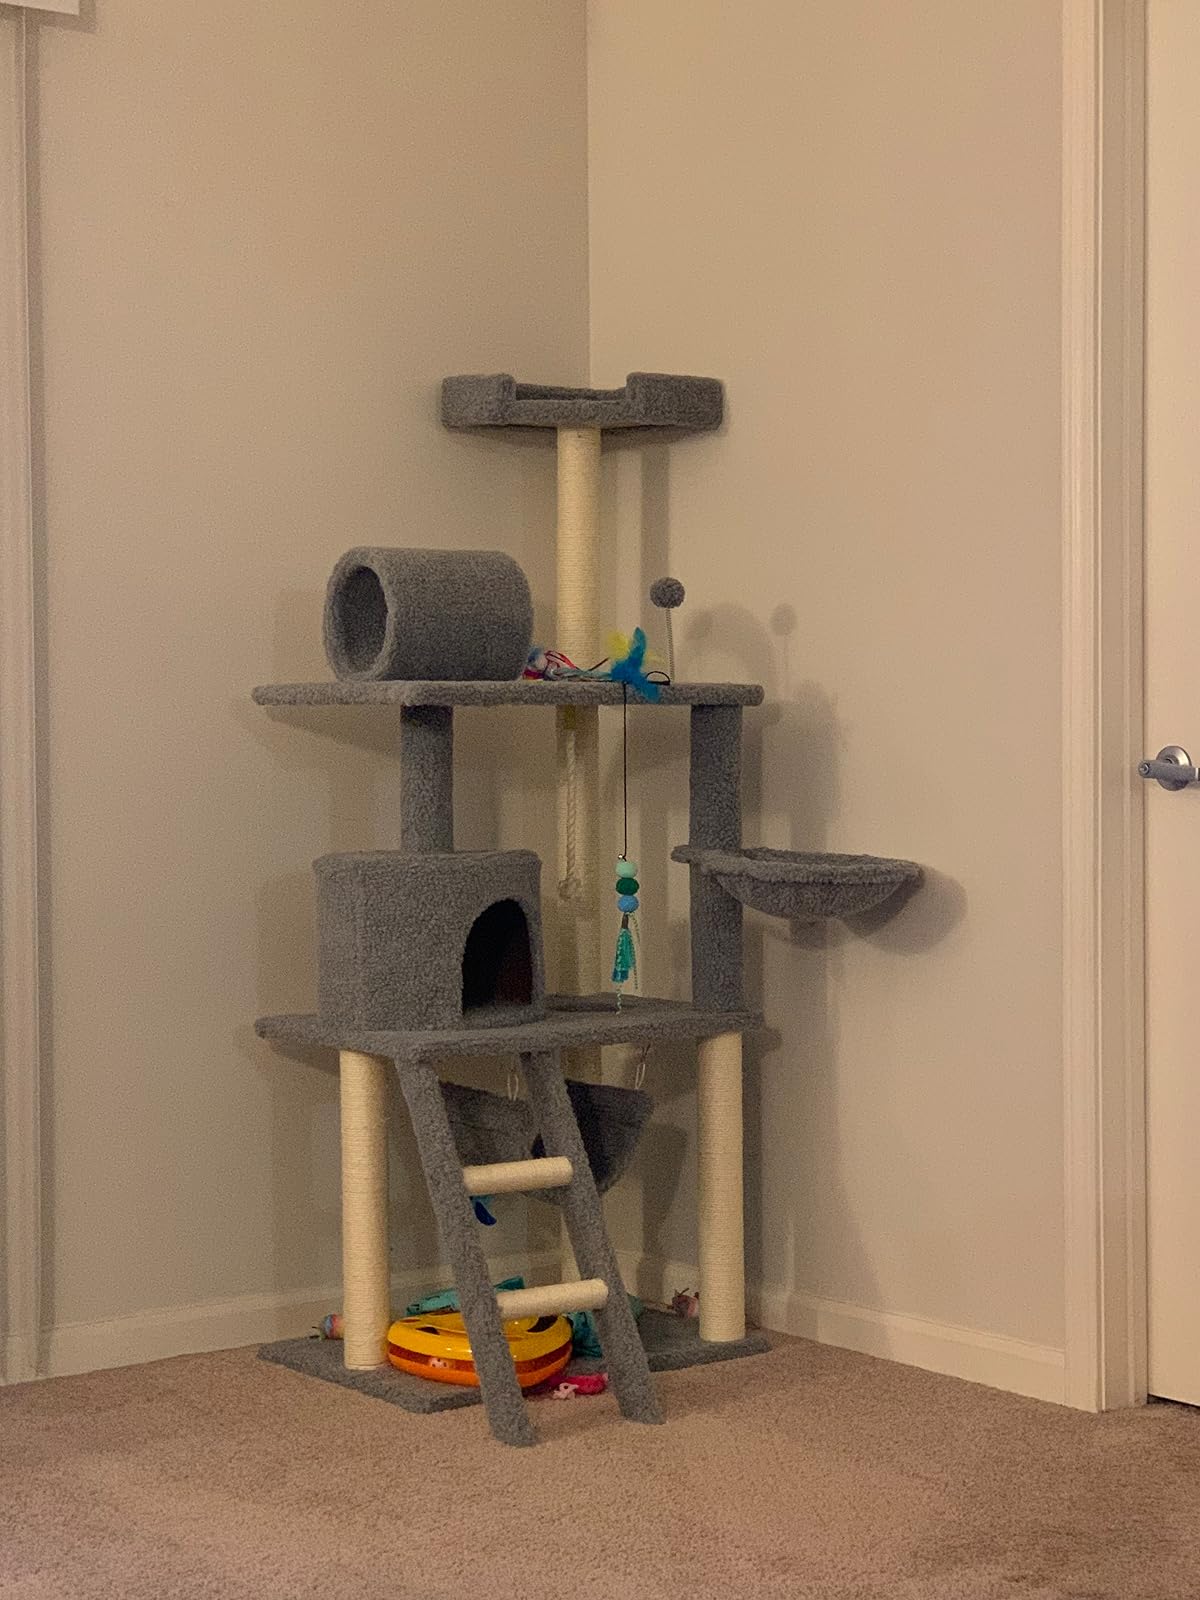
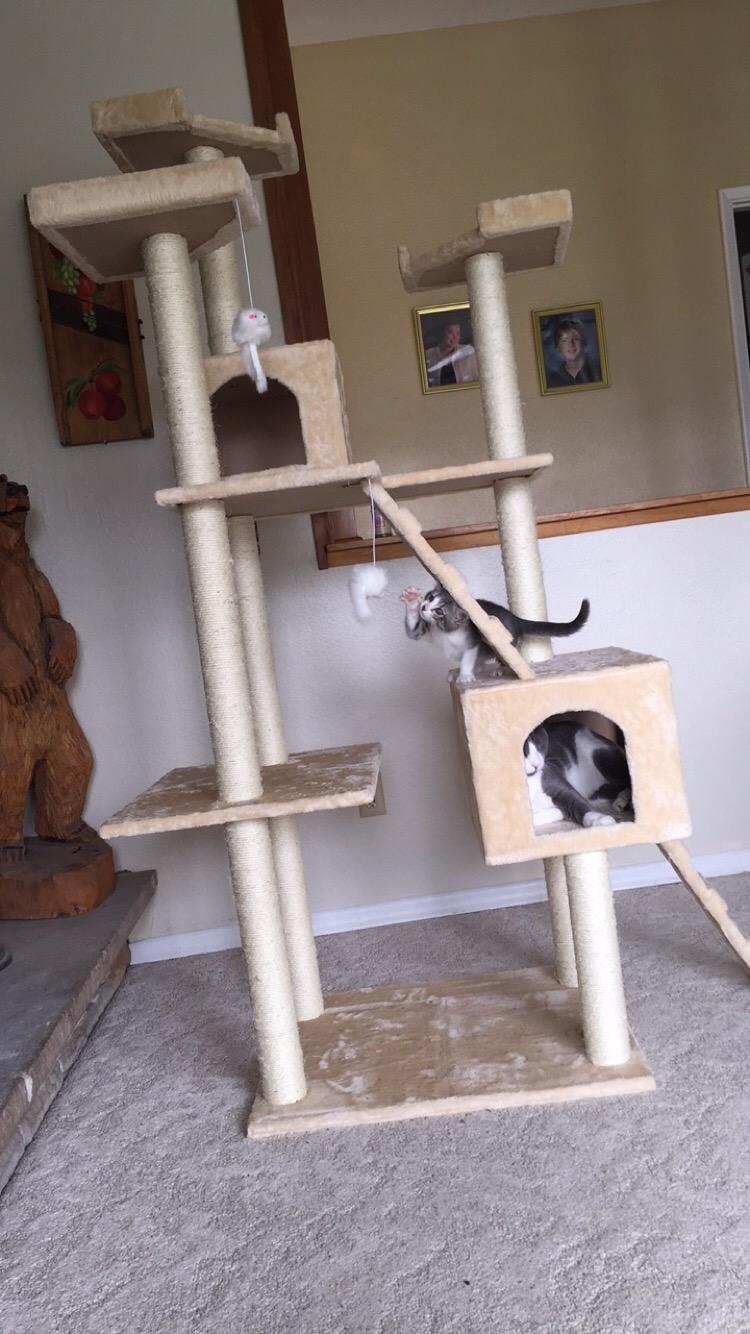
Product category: items_cat tree
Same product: no